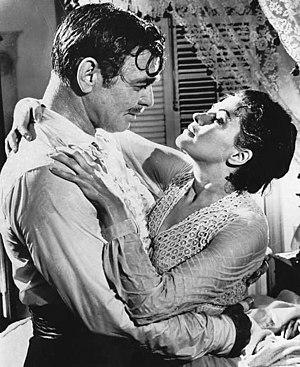
Clark Gable, né le 1ᵉʳ février 1901 à Cadiz et mort le 16 novembre 1960 à Los Angeles en Californie, est un acteur américain.
L'Esclave libre est un film américain réalisé par Raoul Walsh, sorti le 3 août 1957.